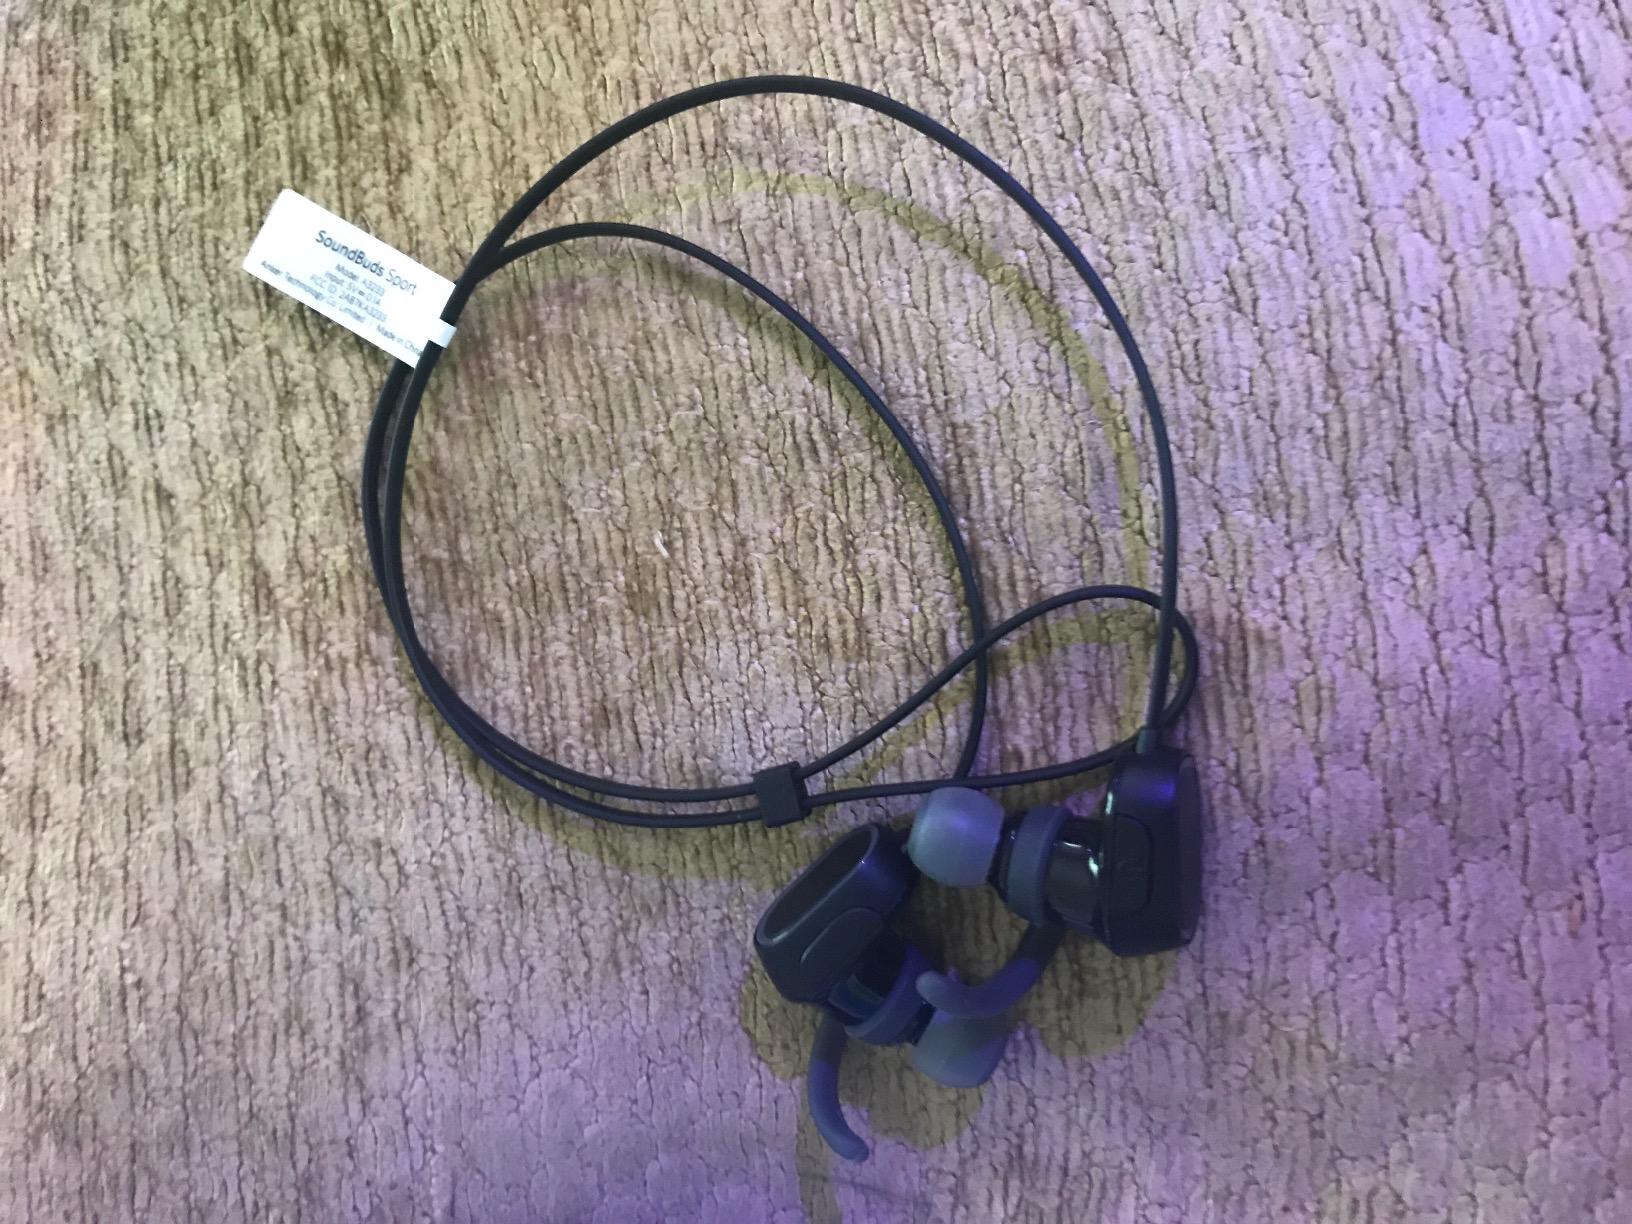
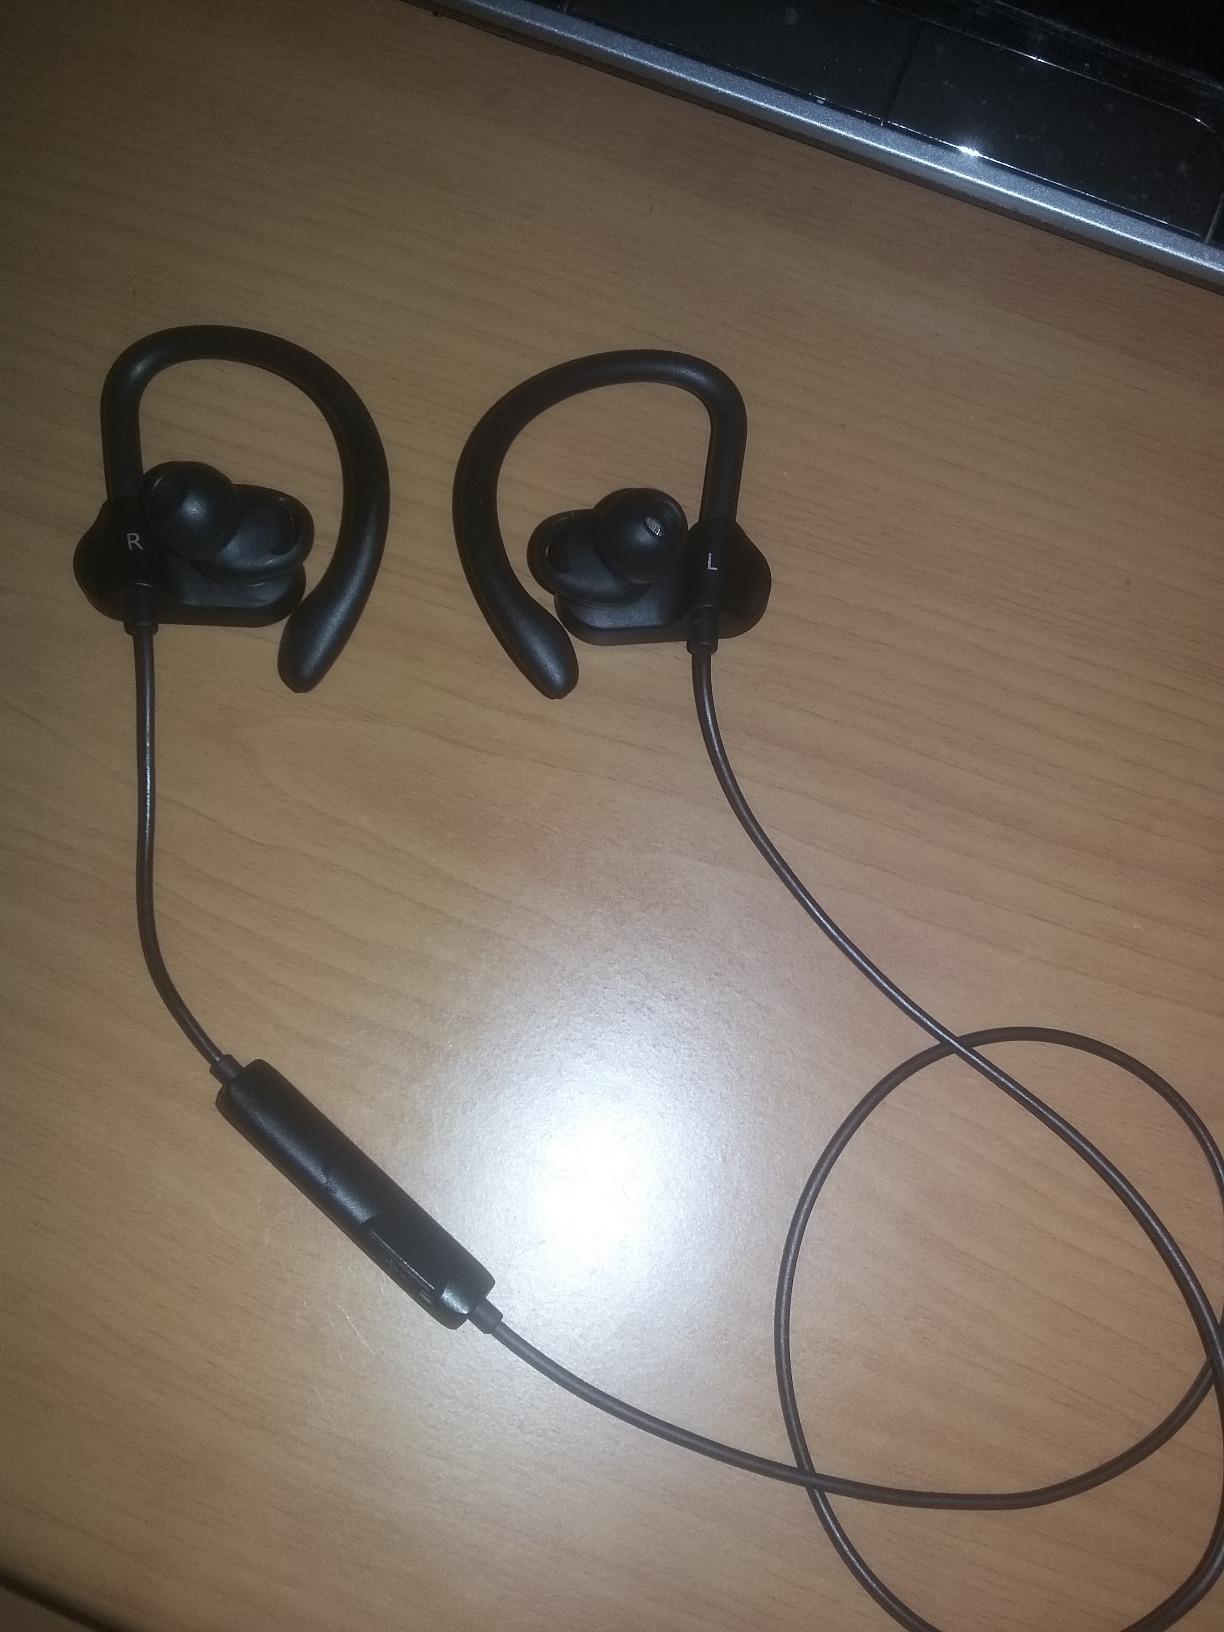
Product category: headphones
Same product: no